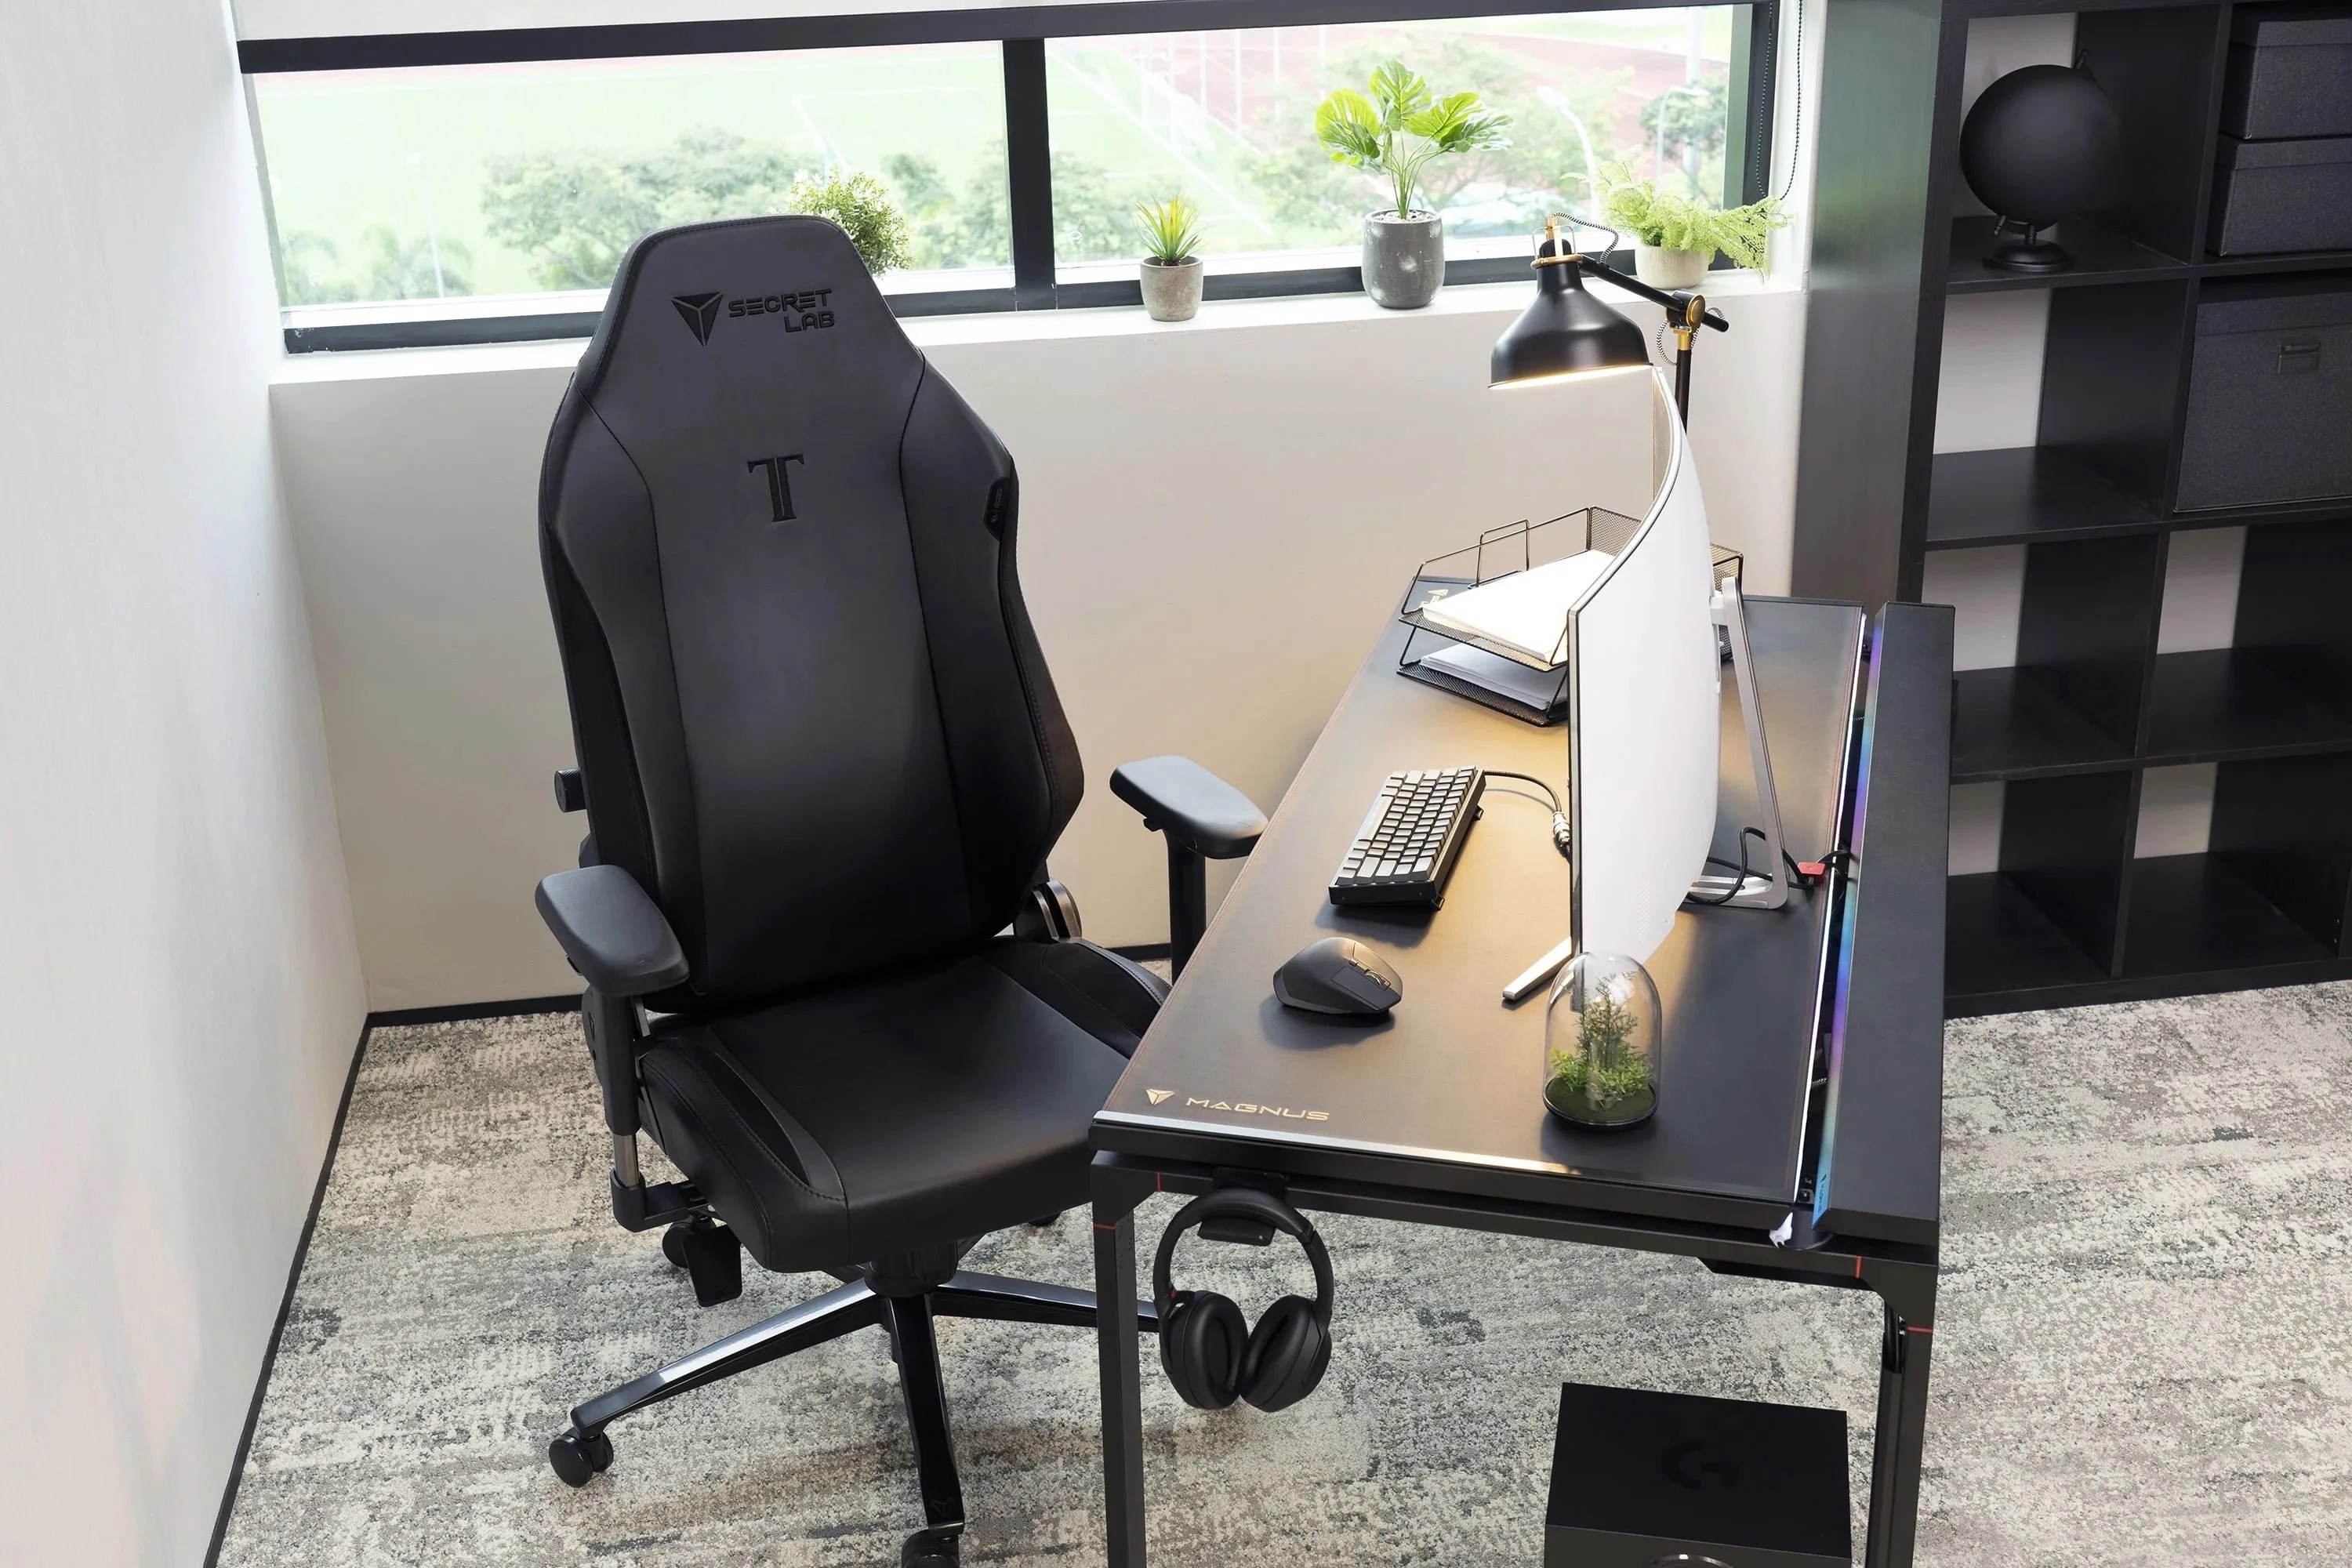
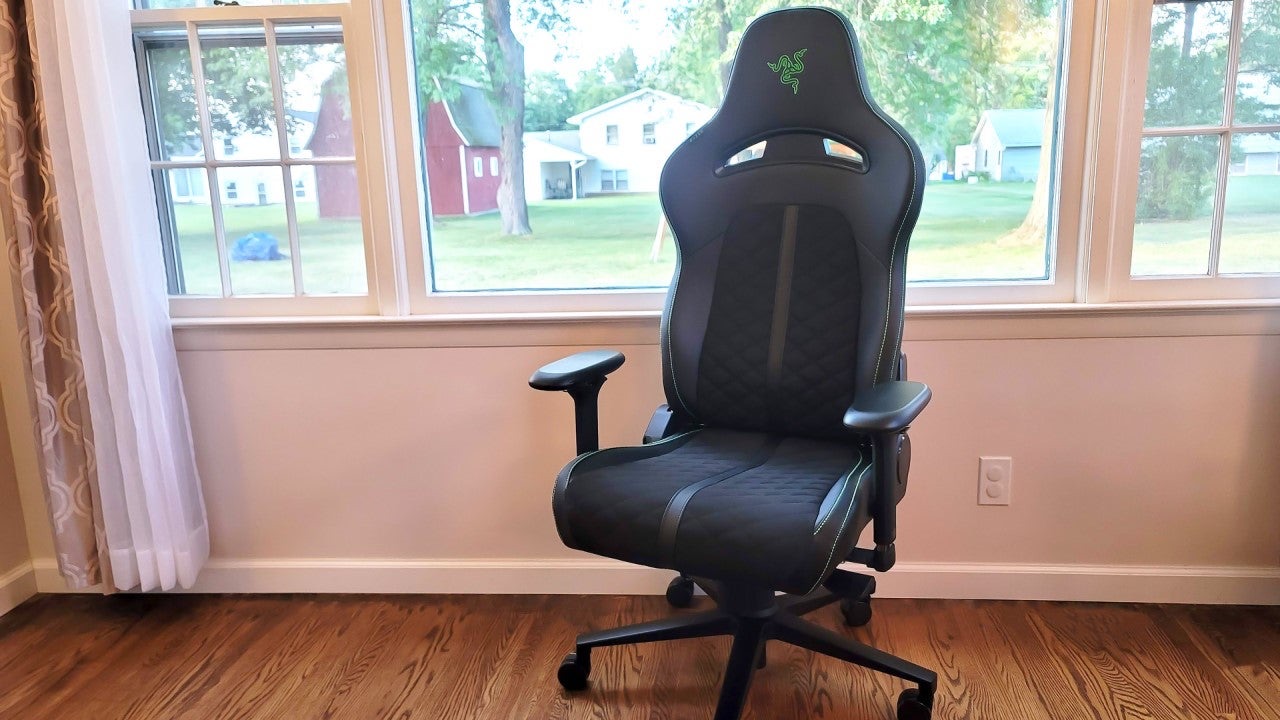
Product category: items_chair
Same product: no